Bisque doll

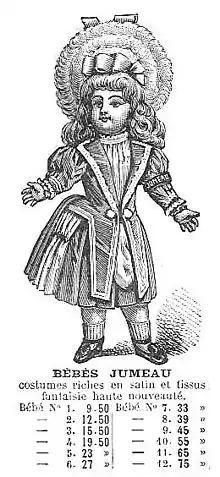
Catalogue engraving of a bisque doll from the French company Jumeau,

French and German bisque dolls began taking over the market after 1860, and their production continued until after World War I. These dolls wore wigs, typically made from mohair or human hair. Between approximately 1860 and 1890 most bisque dolls were fashion dolls, made to represent grown-up women. They were intended for children of affluent families to play with and dress in contemporary fashions. These dolls came from French companies like Jumeau, Bru, Gaultier, Rohmer, Simone, and Huret. However, their heads were often manufactured in Germany. In the Passage Choiseul area of Paris, an industry grew around making clothing and accessories for the dolls.